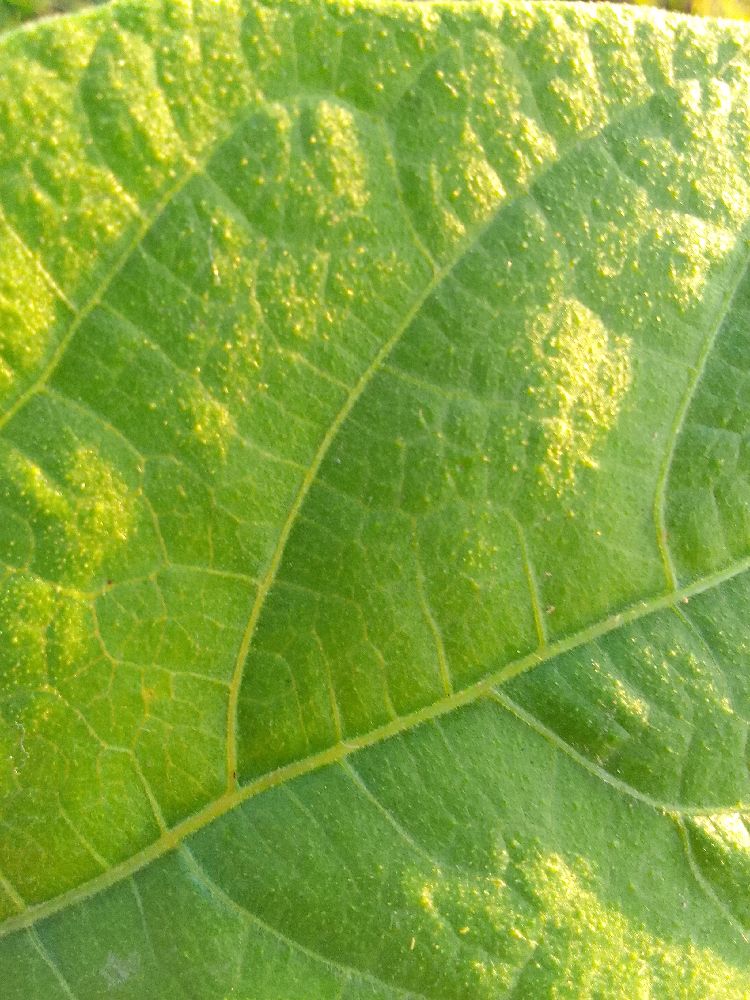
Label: healthy